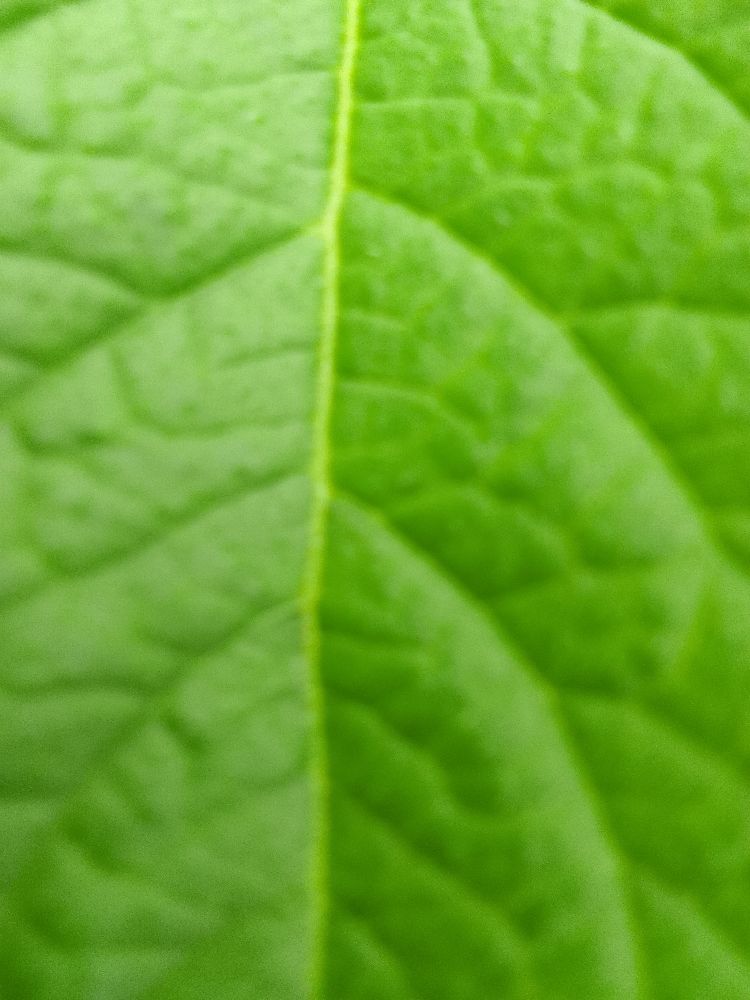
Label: Healthy